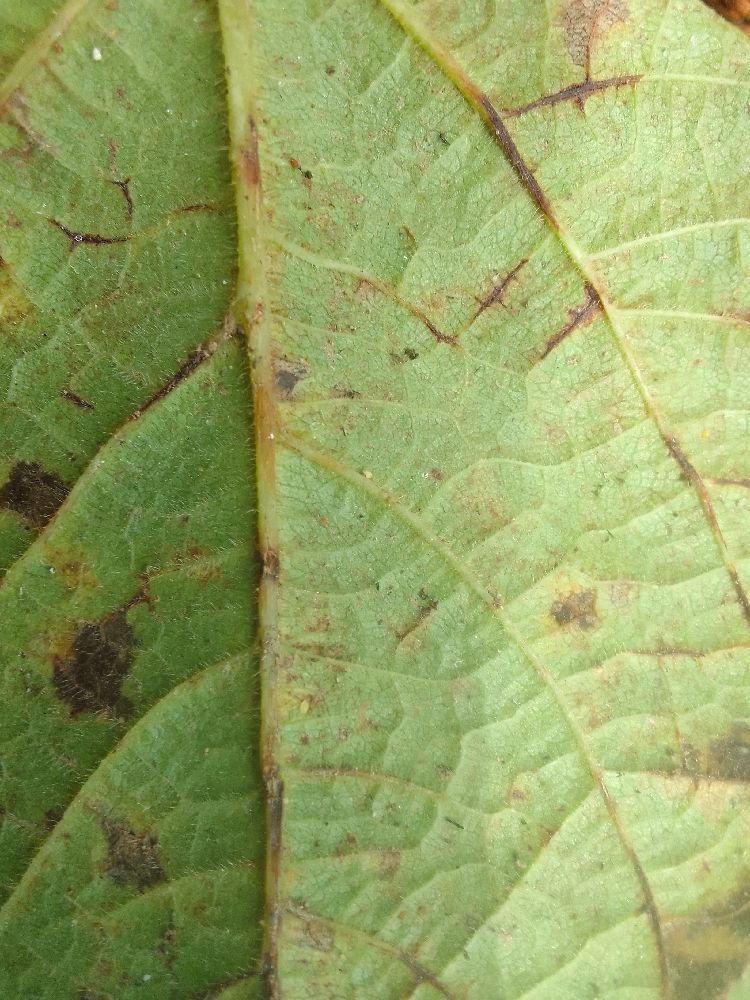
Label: anthracnose